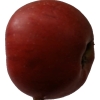
Label: Apple 17